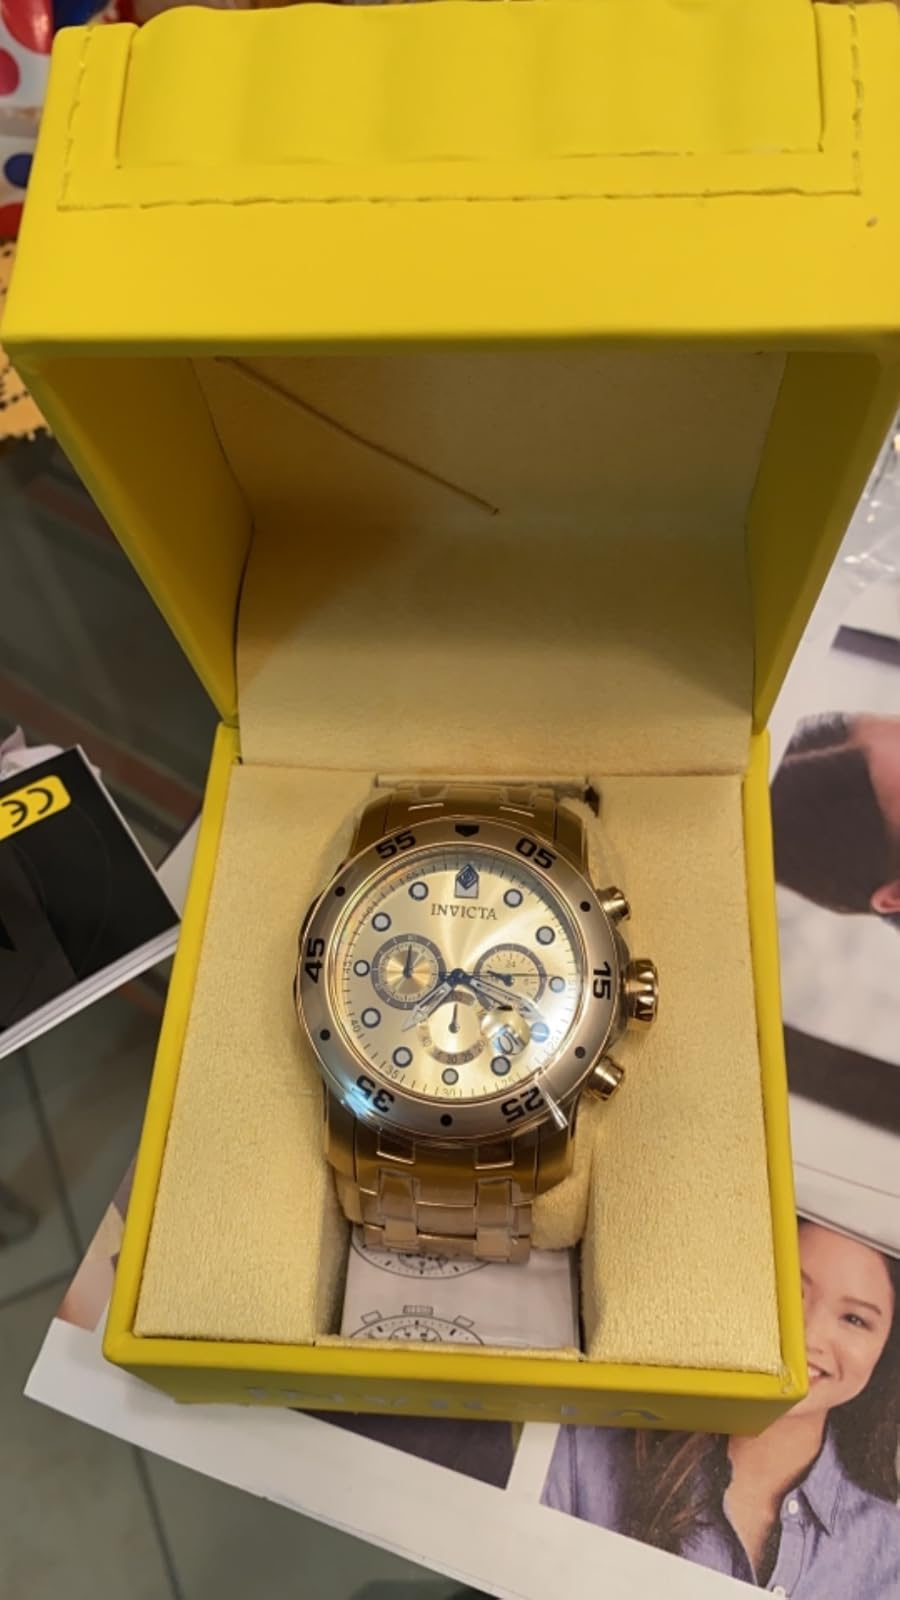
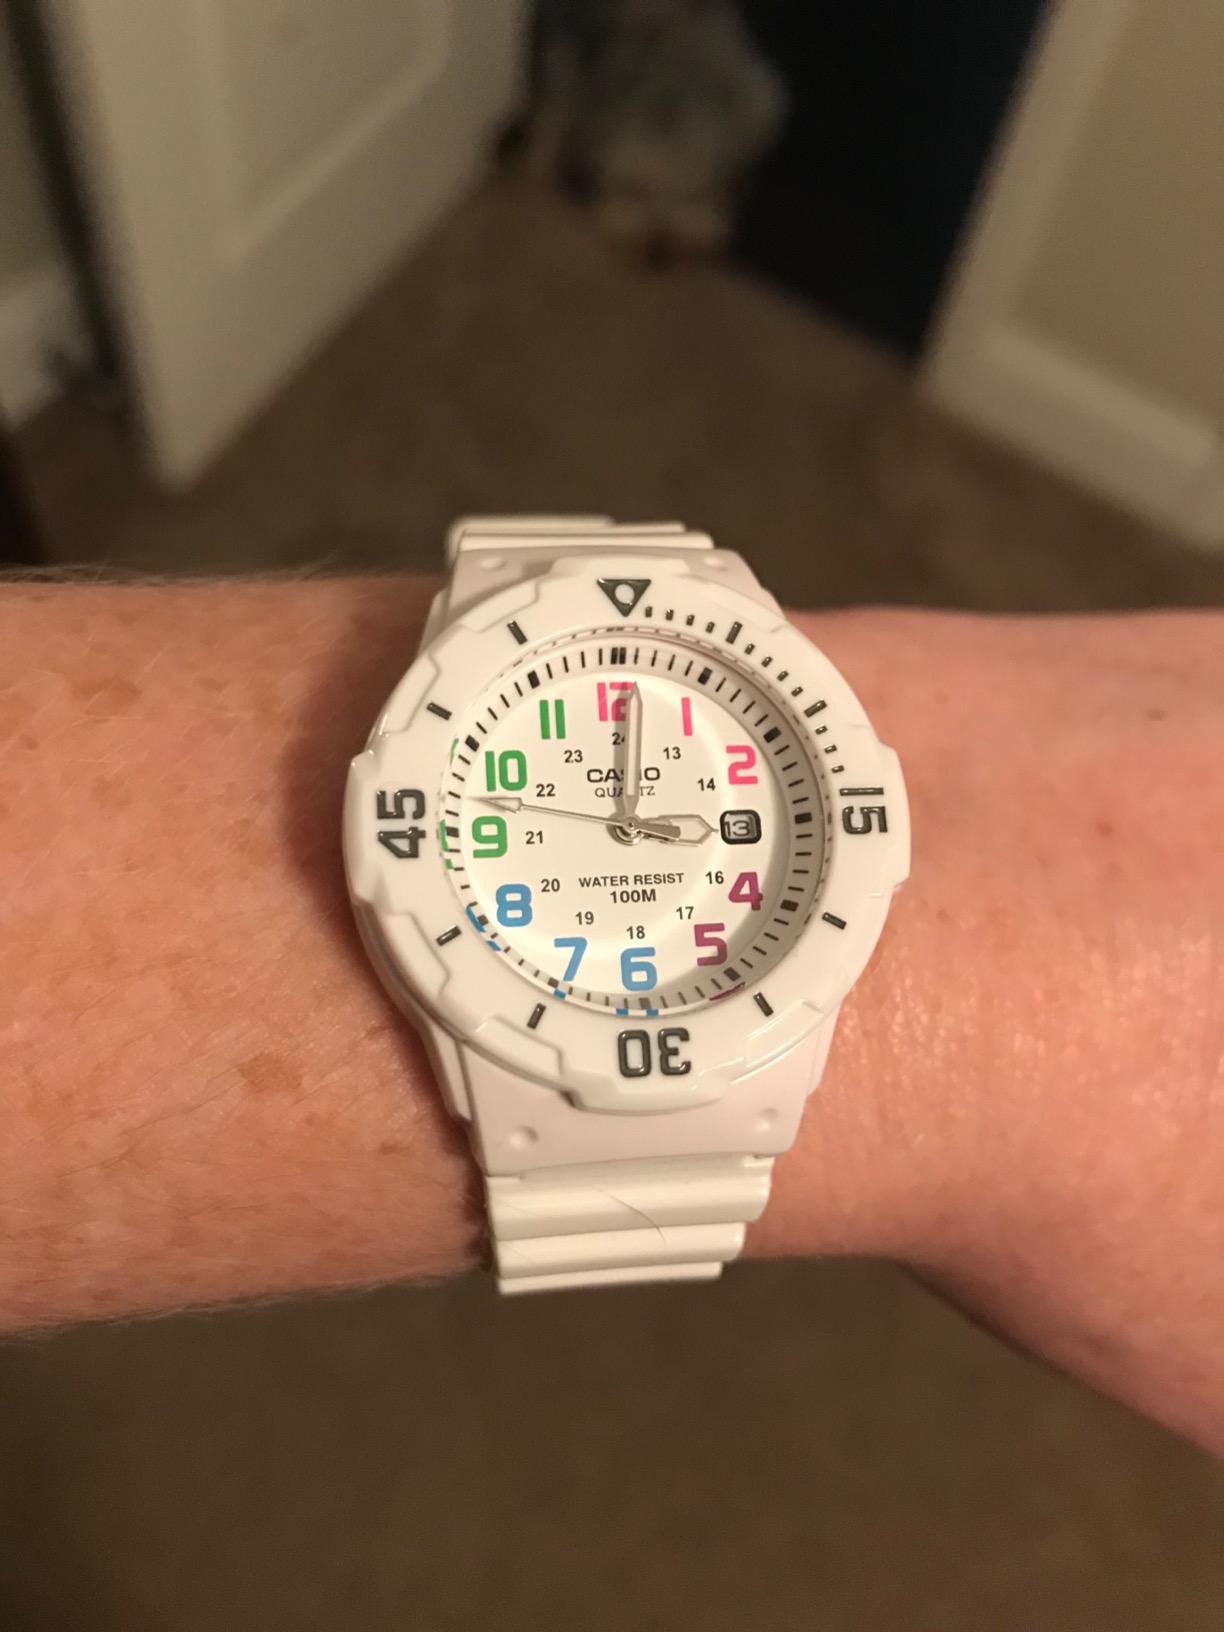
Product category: accessories_watch
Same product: no